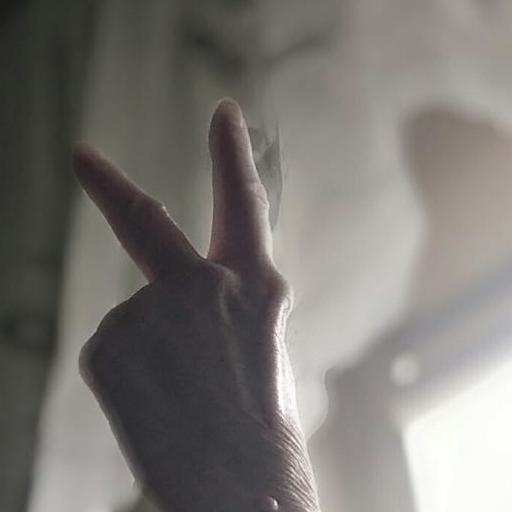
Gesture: peace_inverted